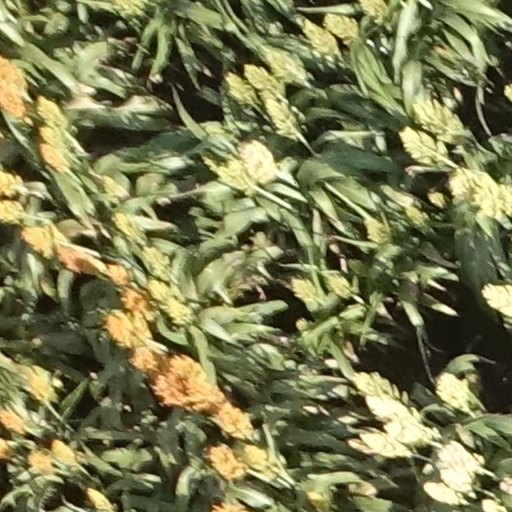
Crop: sorghum